Yamaha XT250

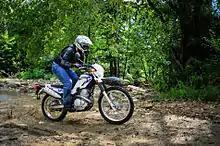
Yamaha XT250 model year 2008. An offroad motorcycle rider passes through a creek and up a muddy hill

Released in 1980, this dual-sport motorcycle has been a staple of back roads and farms. One was ridden by Rambo in the 1982 movie "First Blood".